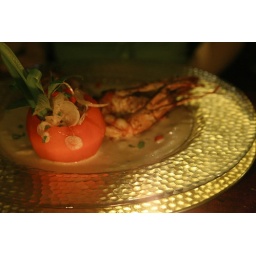
cooked in kir sauce; apple marinated in hibiscus flower essence and stuffed with banana flower salad with kumquat dresing